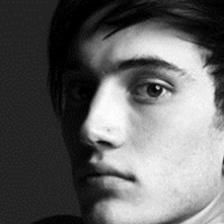
Label: faces